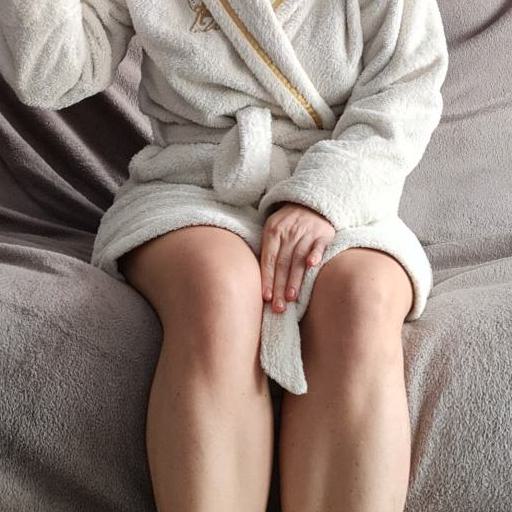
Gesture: no_gesture